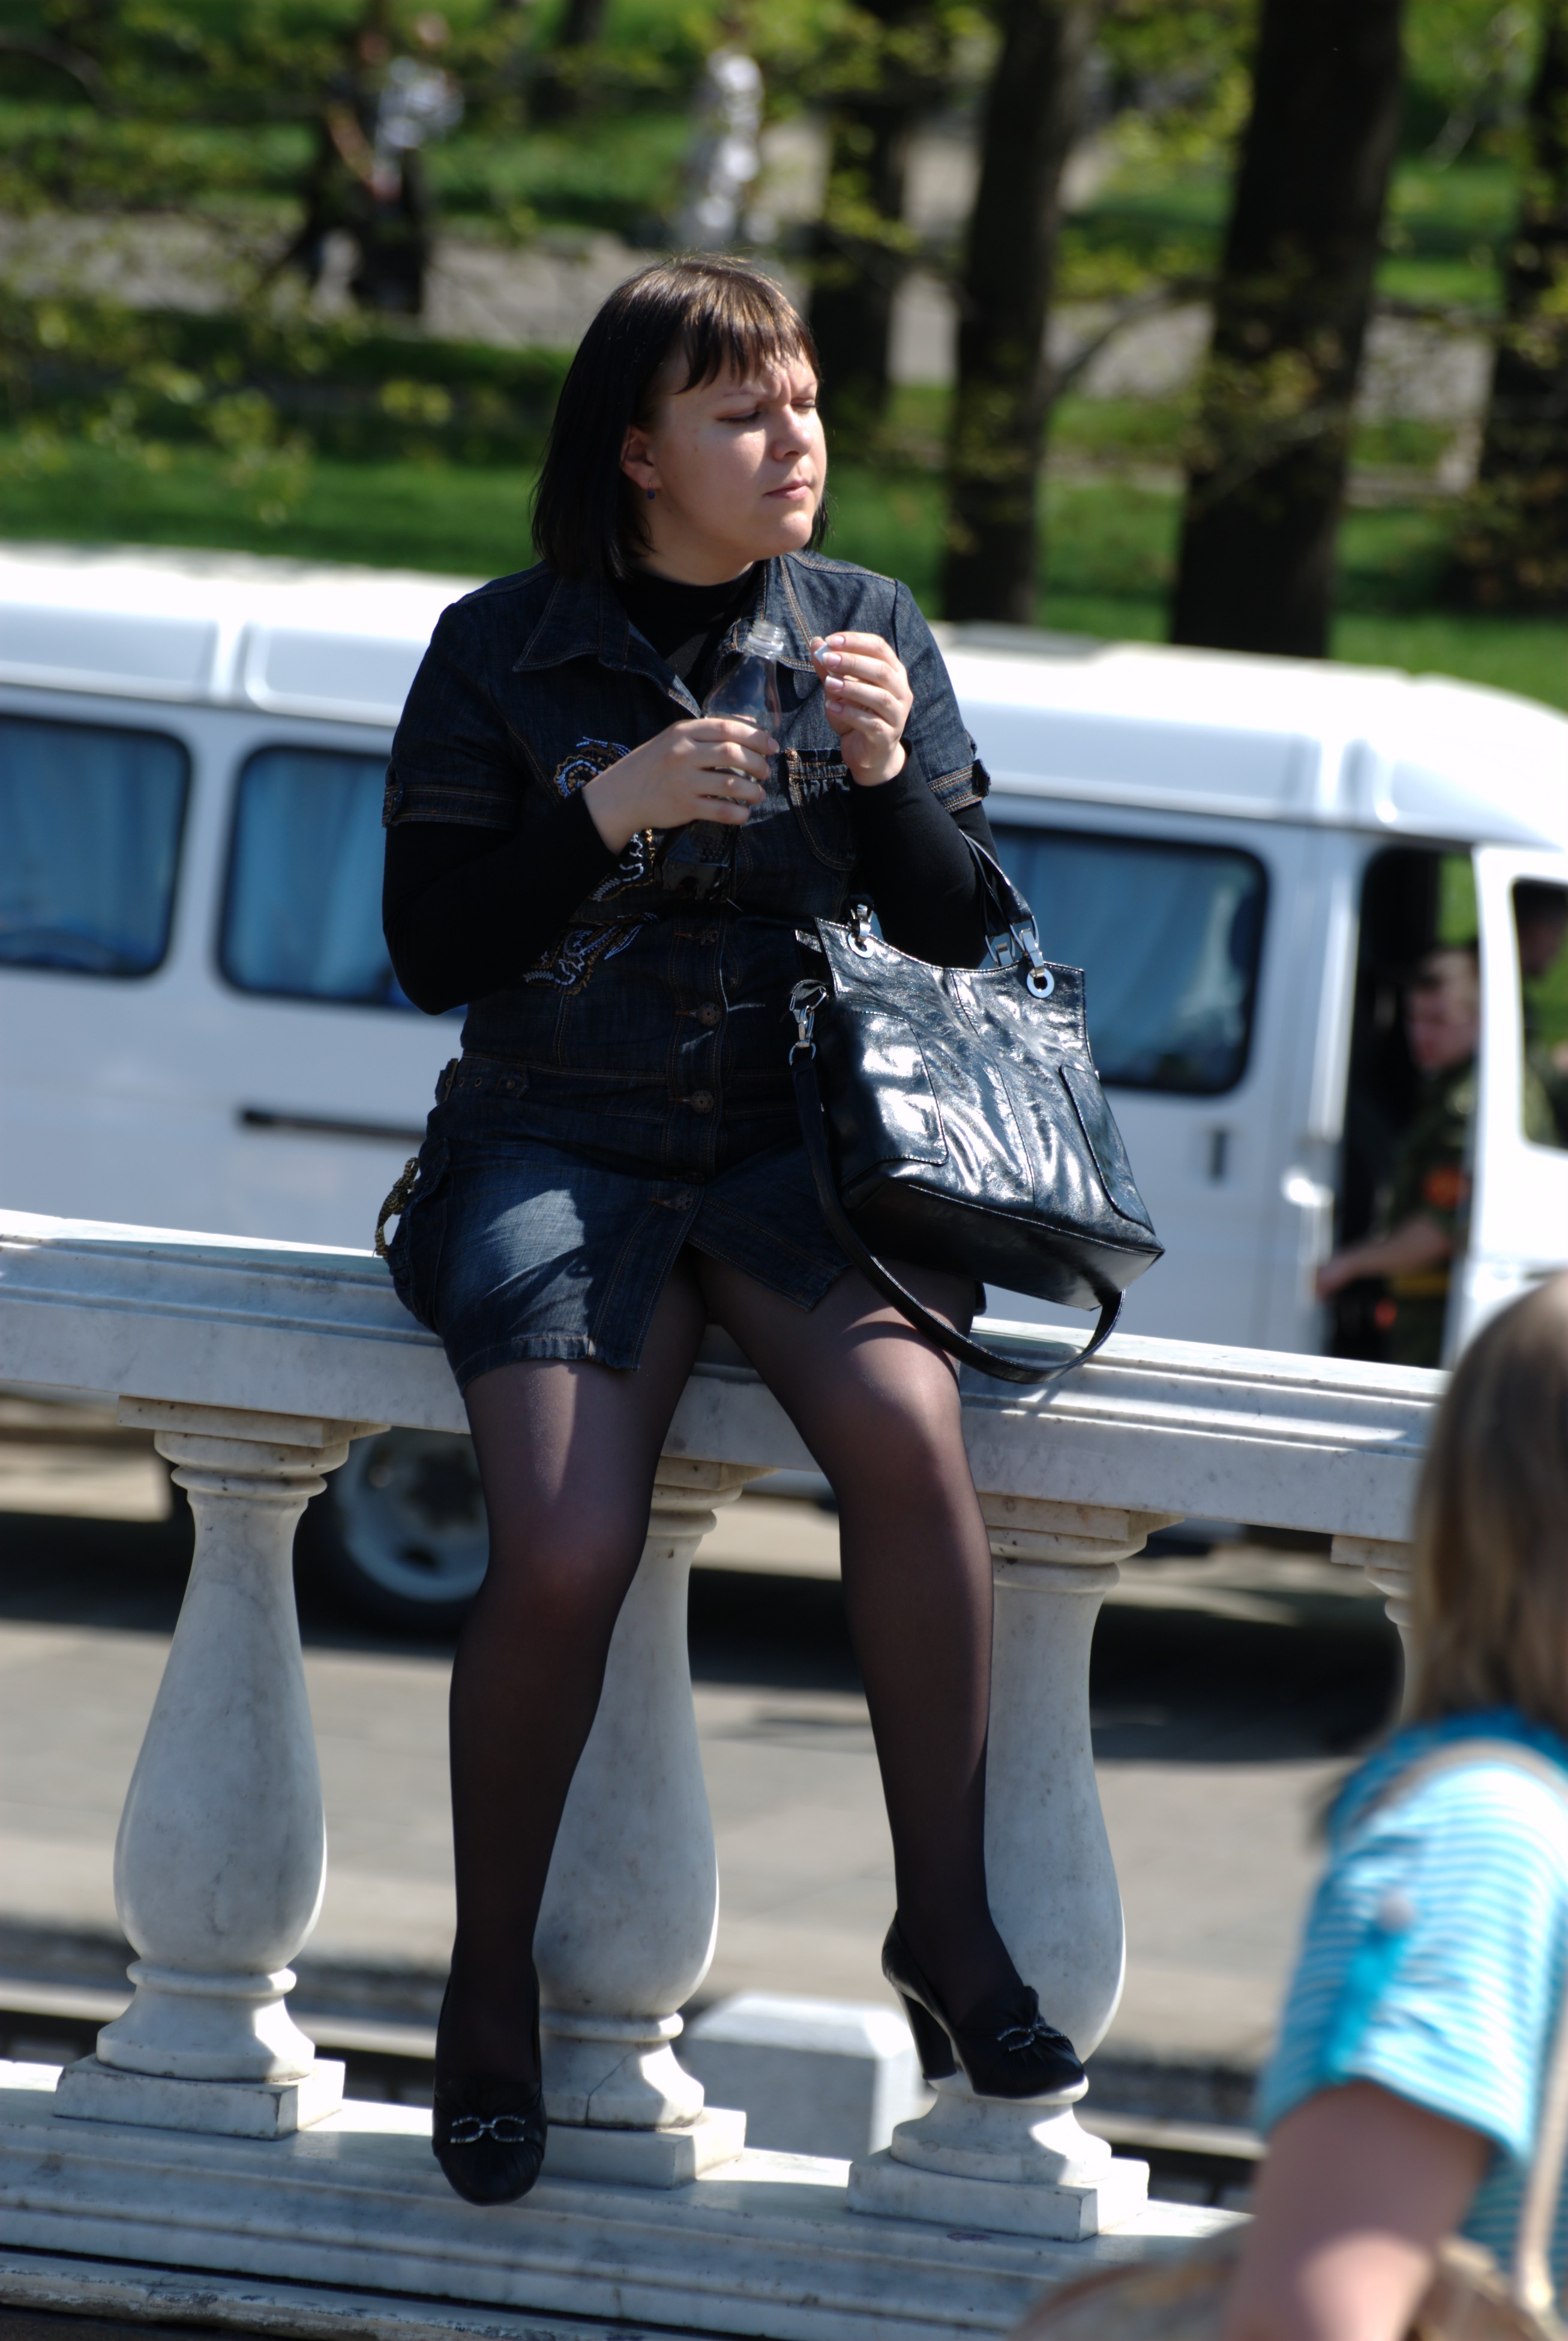
person, people, girl, woman, street, city, leg, model, sitting, fashion, blue, nikon, clothing, lady, candid, girls, dress, beauty, abigfave, moscow, russia, d80, moskau, nikond80, moscou, photo shoot, human positions